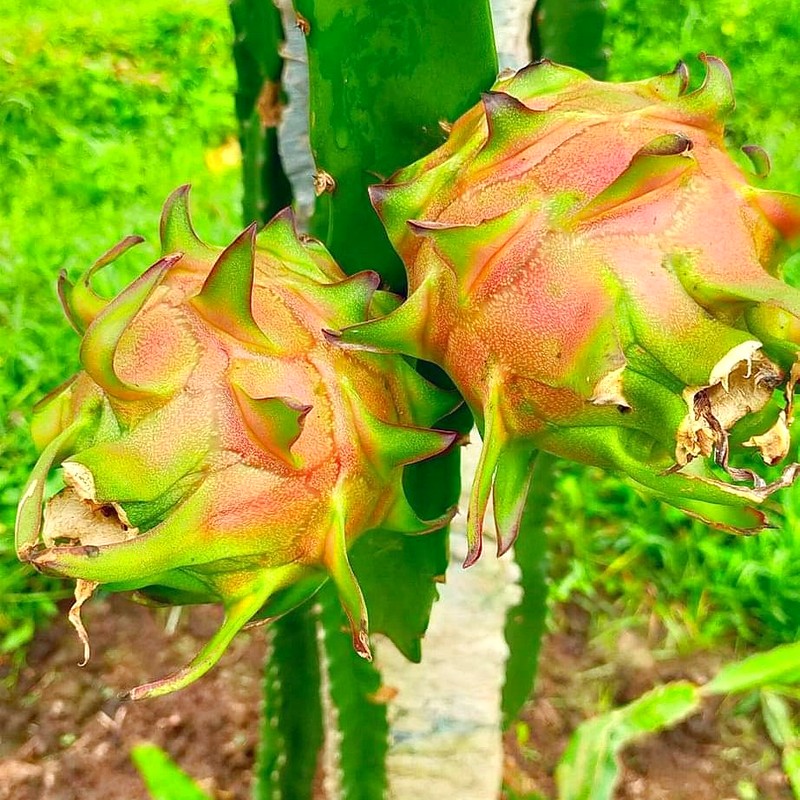
Label: Fresh Dragon Fruit